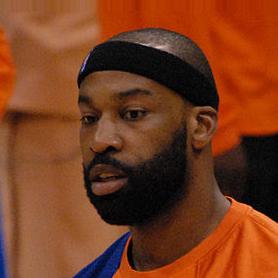
Age: 32